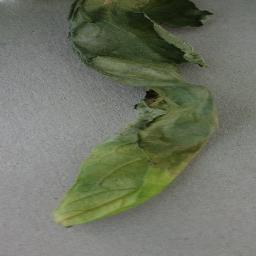
Label: Tomato___Late_blight